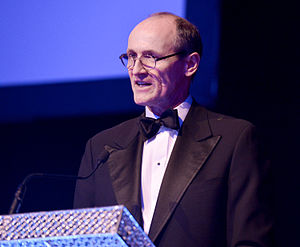
Colm Feore
Colm Feore, er en amerikansk - canadisk skuespiller.